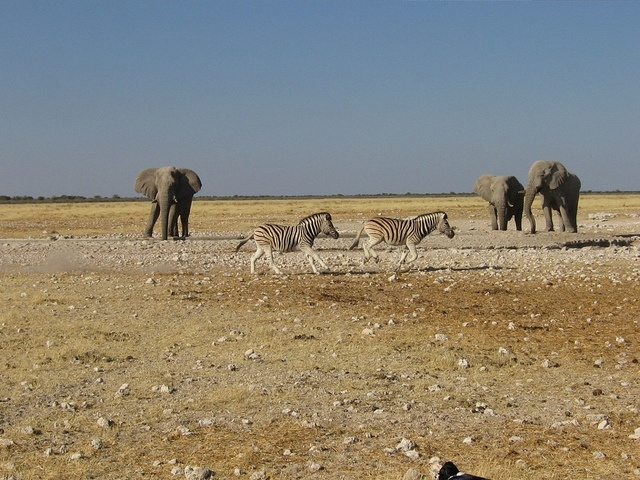
Elephants and zebra roam freely around the desert.
A group of zebras and elephants interacting on a barren plain.
Elephants and zebras roaming on an open dessert field.
The zebras ran freely as the elephants looked on.
Zebras chasing each other and elephants in the background